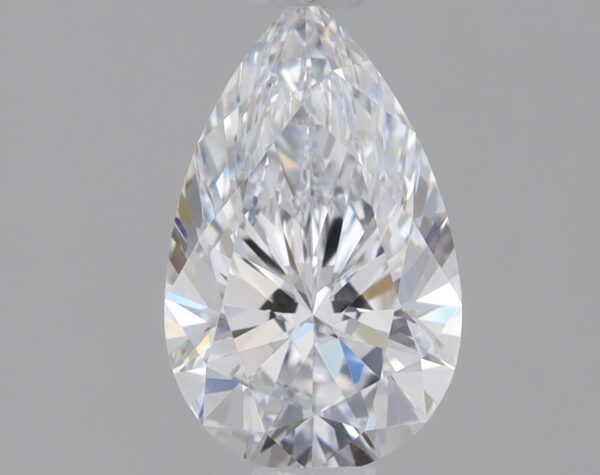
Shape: pear
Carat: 0.74
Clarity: VVS2
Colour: E
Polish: EX
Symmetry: EX
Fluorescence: NONE
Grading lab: IGI
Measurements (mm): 8.14 x 5.04 x 3.12